Weber Inc.

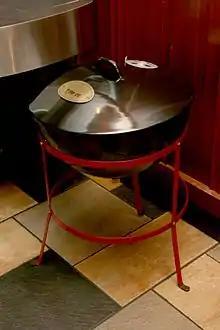
Replica of the original 1951 Weber kettle grill

In 1951, the original round charcoal kettle grill was built by George Stephen Sr., a then part-owner of the sheet metal shop in Chicago who sought to improve on the brazier he had been using to cook with at home. The grill was produced using two sheet metal half-spheres normally used as parts of buoys built in his shop. Shortly thereafter he began selling the invention, which he called 'George's Barbecue Kettle', for which there was considerable demand.